Bathers at Asnières

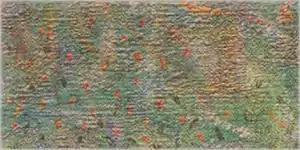
Pointillistic retouches applied around 1887

The painting received mixed reviews from critics and commentators on both sides of the Atlantic. The novelist and Biographer Paul Alexis commented equivocally, ‘This is a false Puvis de Chavannes. What funny male and female bathers! But it is painted with so much conviction that it appears almost touching and I don’t quite dare poke fun at it.’ In "L’Intransigeant", Edmond Bazire, writing under the pseudonym ‘Edmond Jacques’, wrote, ‘behind and under some prismatic eccentricities Seurat conceals the most distinguished qualities of draughtsmanship, and envelops his bathing men, his ripples, his horizons in warm tones.’ Both Jules Claretie and Roger Marx also described the painting as being a noteworthy ‘Impressionist’ painting. "The Art Amateur"’s anonymous reviewer of the New York exhibition—who even explicitly likened "Bathers at Asnières" to Italian fresco painting—also called the picture a modern ‘Impressionist’ work. Paul Signac remarked that the "Bathers" was painted ‘...[I]n great flat strokes, brushed one over the other, fed by a palette composed, like Delacroix’s, of pure and earthy colours. By means of these ochres and browns the picture was deadened and appeared less brilliant than the works the impressionists painted with a palette limited to prismatic colours. But the understanding of the laws of contrast, the methodical separation of elements—light, shade, local colour, and the interaction of colours—as well as their proper balance and proportion gave this canvas its perfect harmony.’